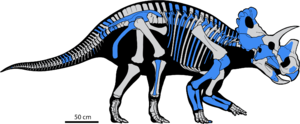
Wendiceratops est un genre éteint de dinosaures cératopsiens découvert en 2011 dans la formation géologique d'Oldman en Alberta par Wendy Sloboda et décrit et publié en 2015 par Michael Ryan du Musée d’histoire naturelle de Cleveland et David Evans du Musée royal de paléontologie de Toronto.